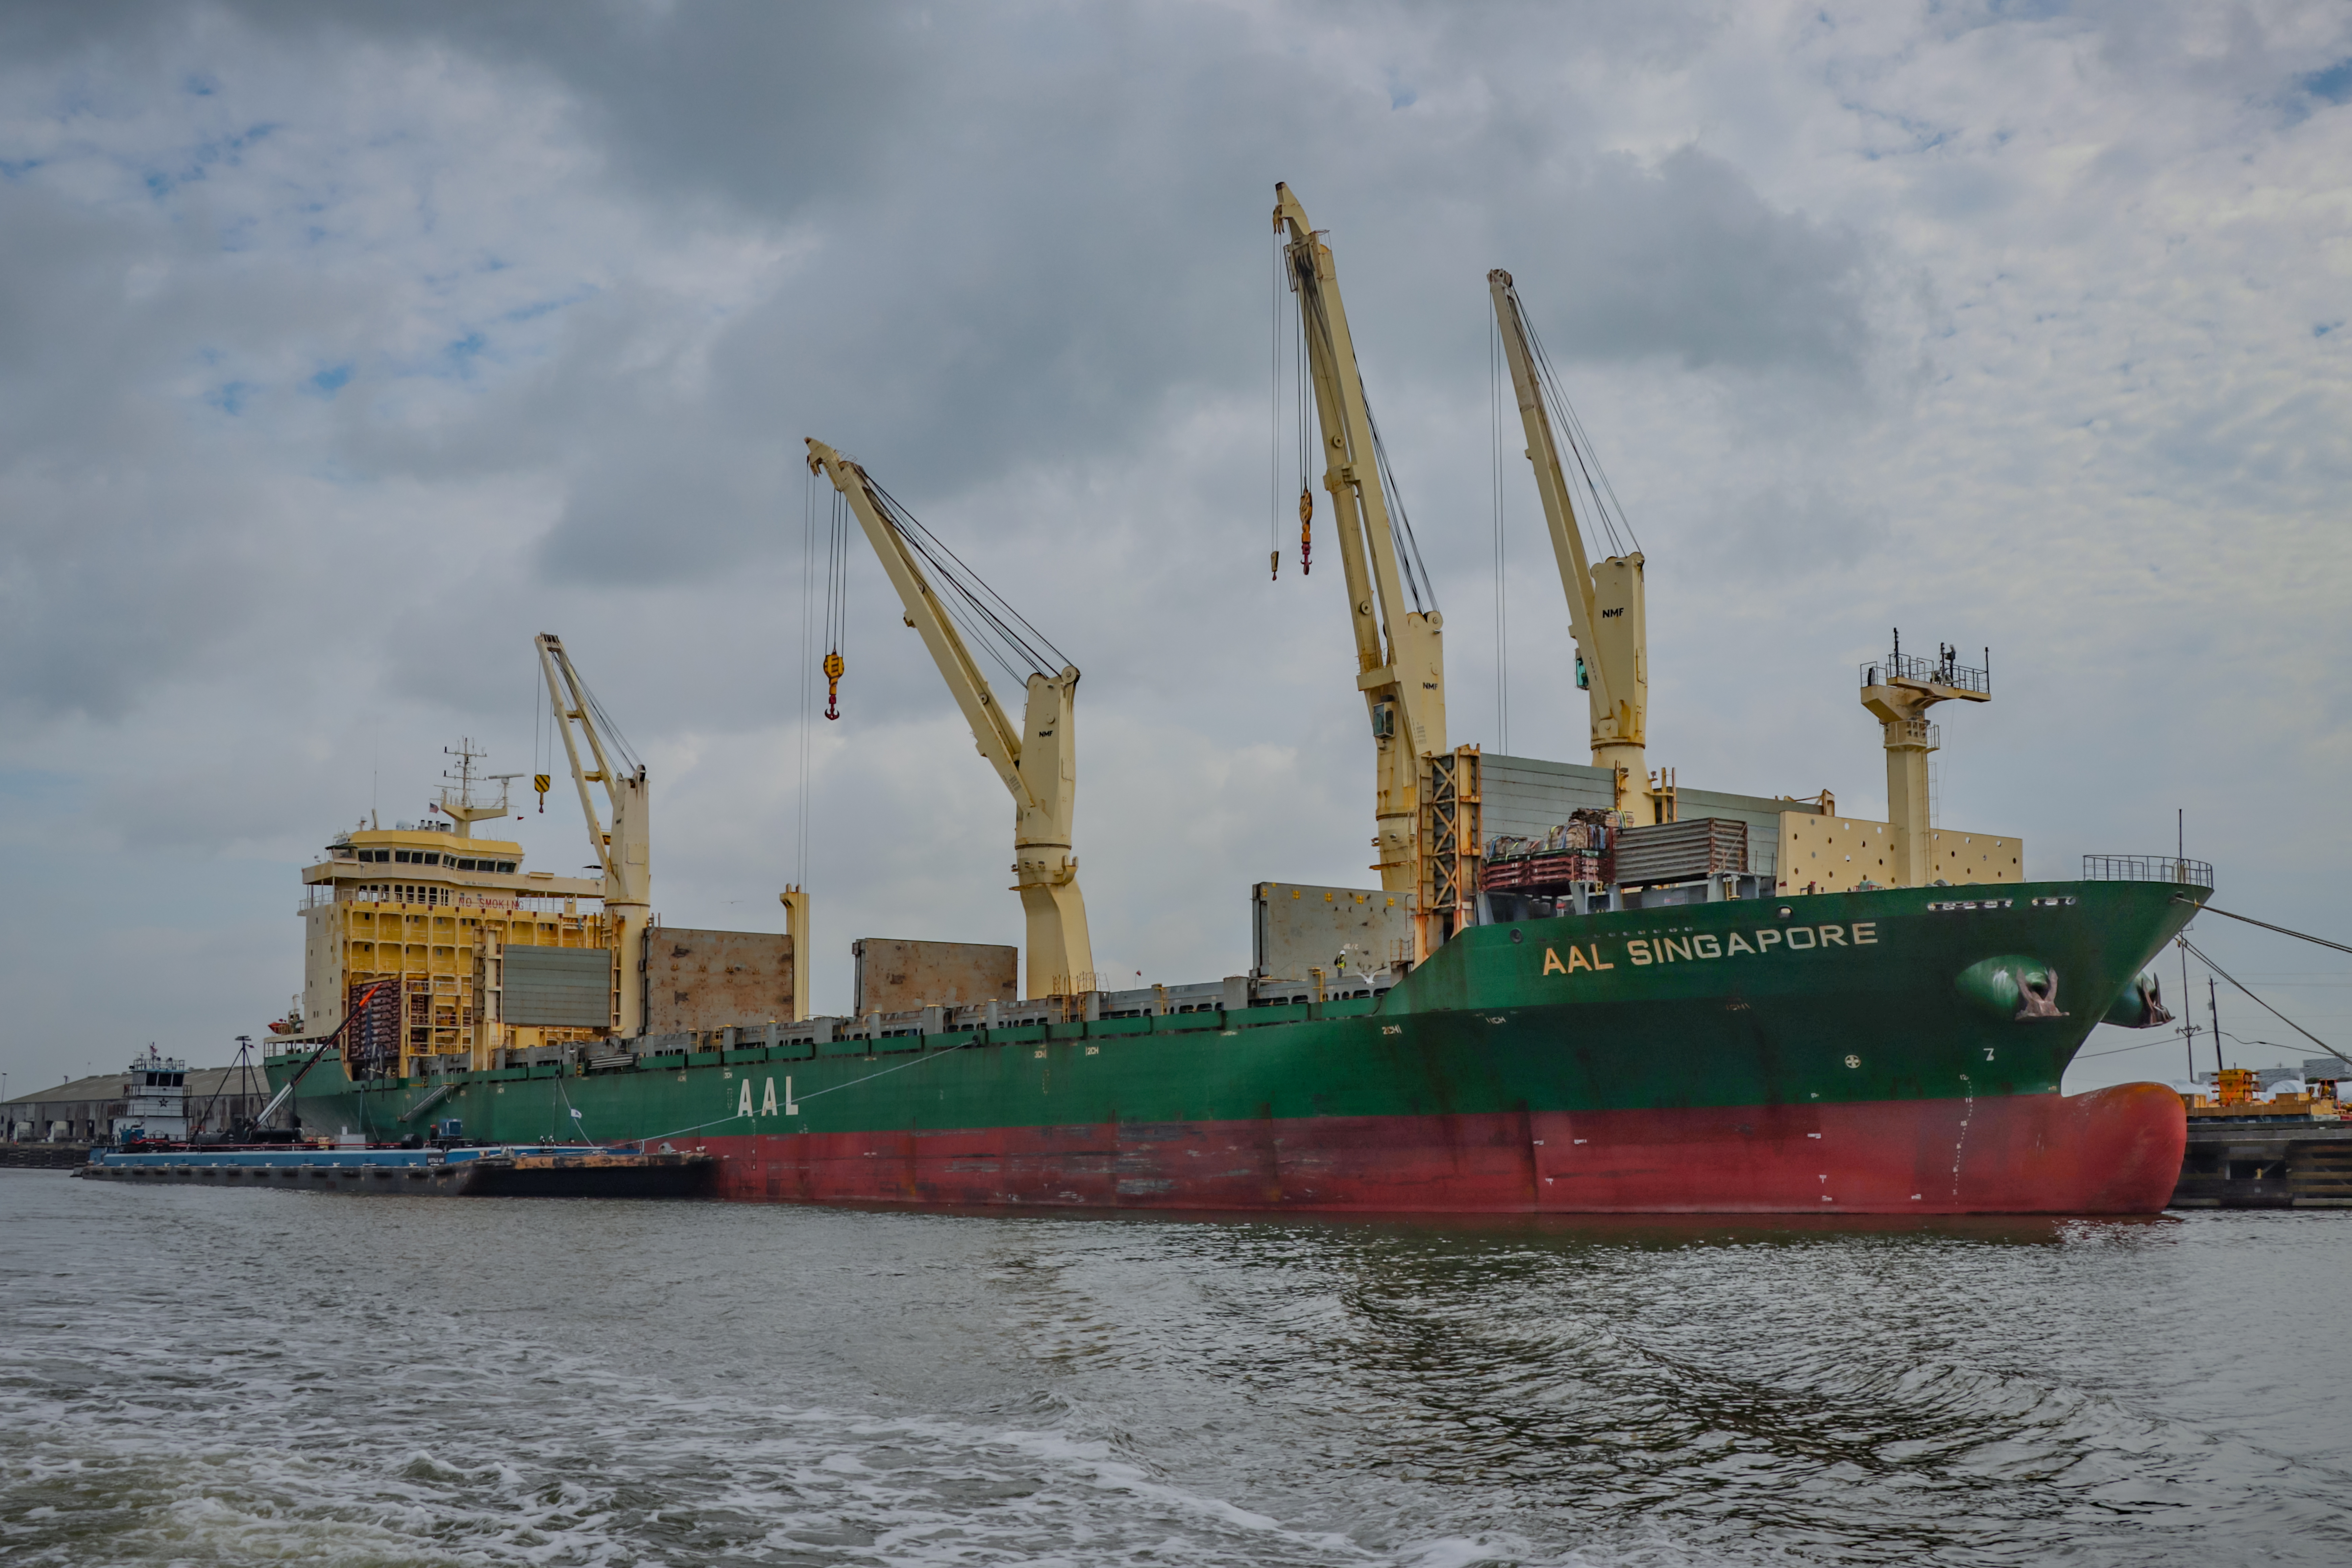
water, sky, clouds, outdoors, boat, industry, tugboat, cloud, watercraft, vehicle, mode of transport, naval architecture, cargo ship, ship, machine, plant, water transportation, Feeder ship, crane, lake, port, freight transport, channel, cargo, bulk carrier, metal, tank ship, construction equipment, panamax, tower, shipping container, crane vessel floating